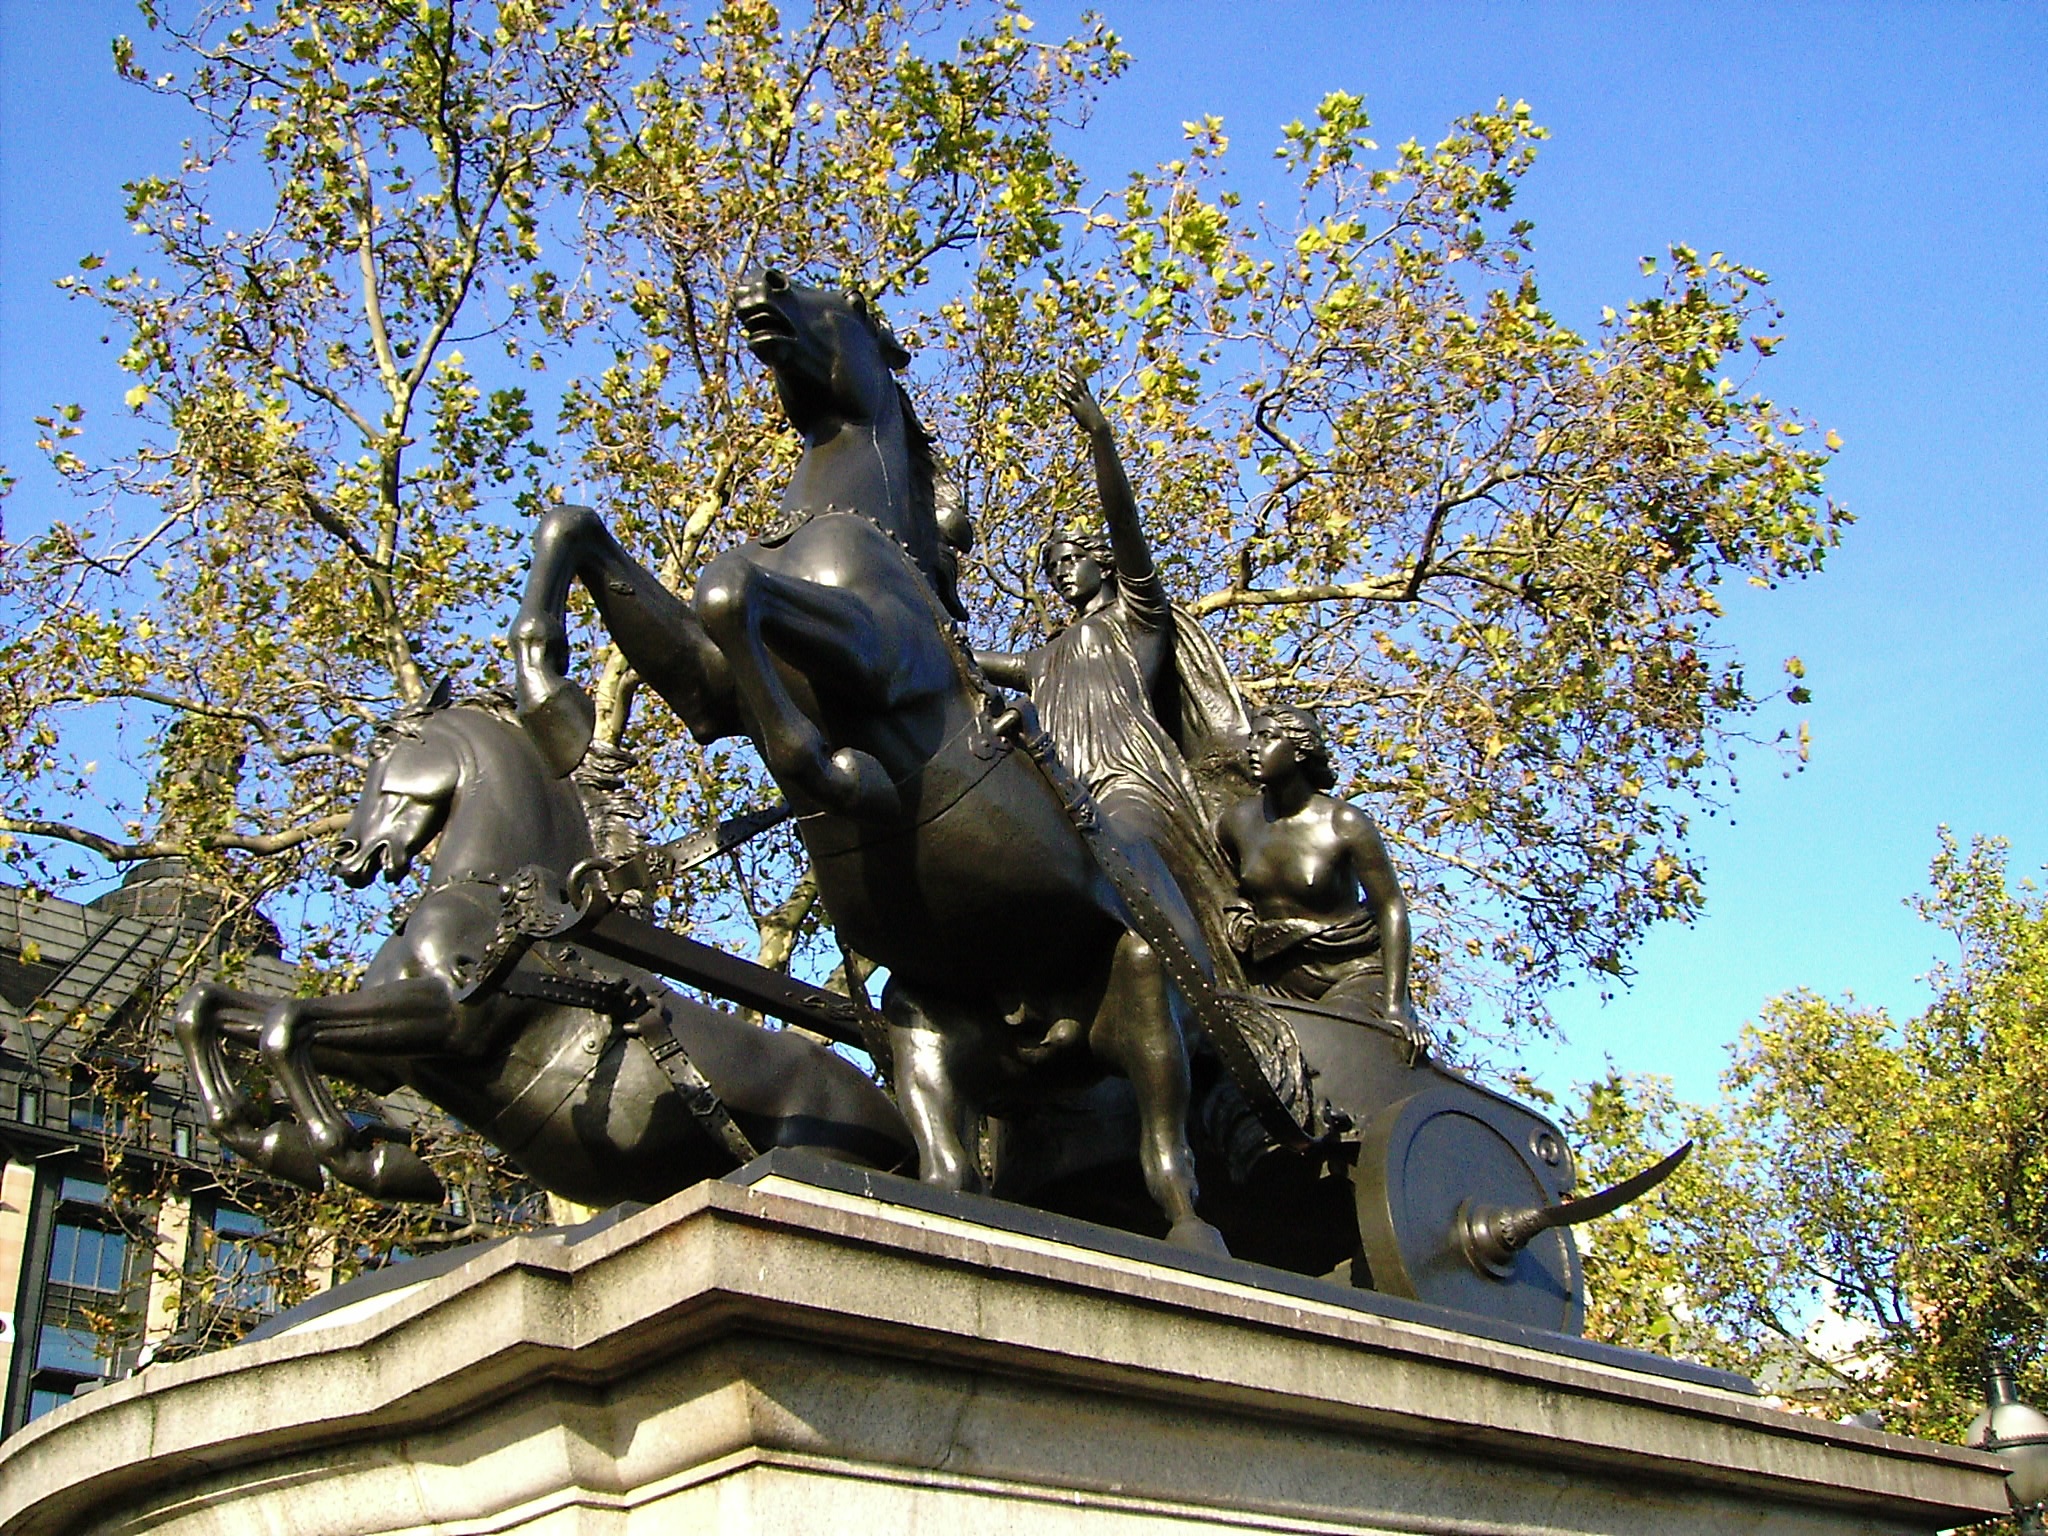
monument, statue, park, england, sculpture, london, art, temple, historically, reiter, united kingdom